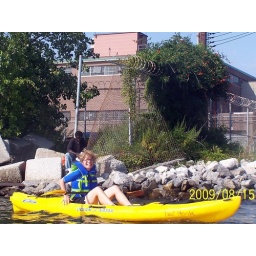
Paddle from the park down the Brooklyn coast to a beach under the Verrazano Bridge. Photo by Ted Deignan